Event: Nepal Earthquake
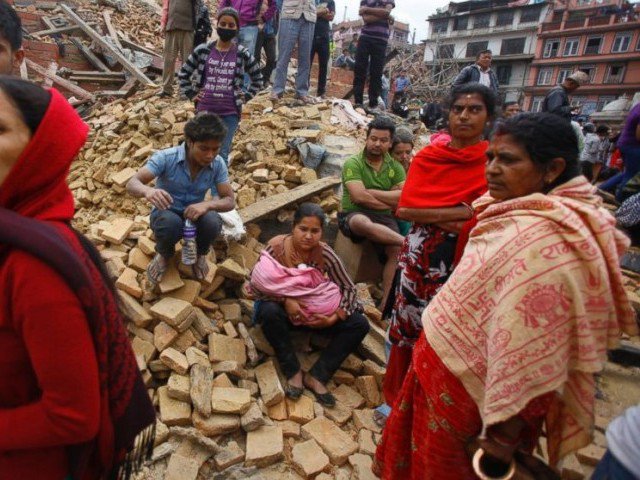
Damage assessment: damage